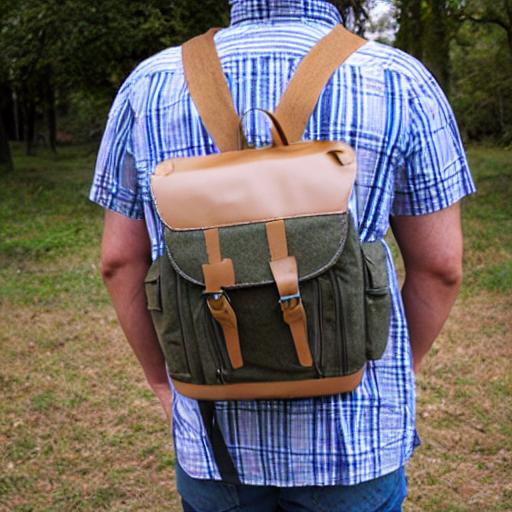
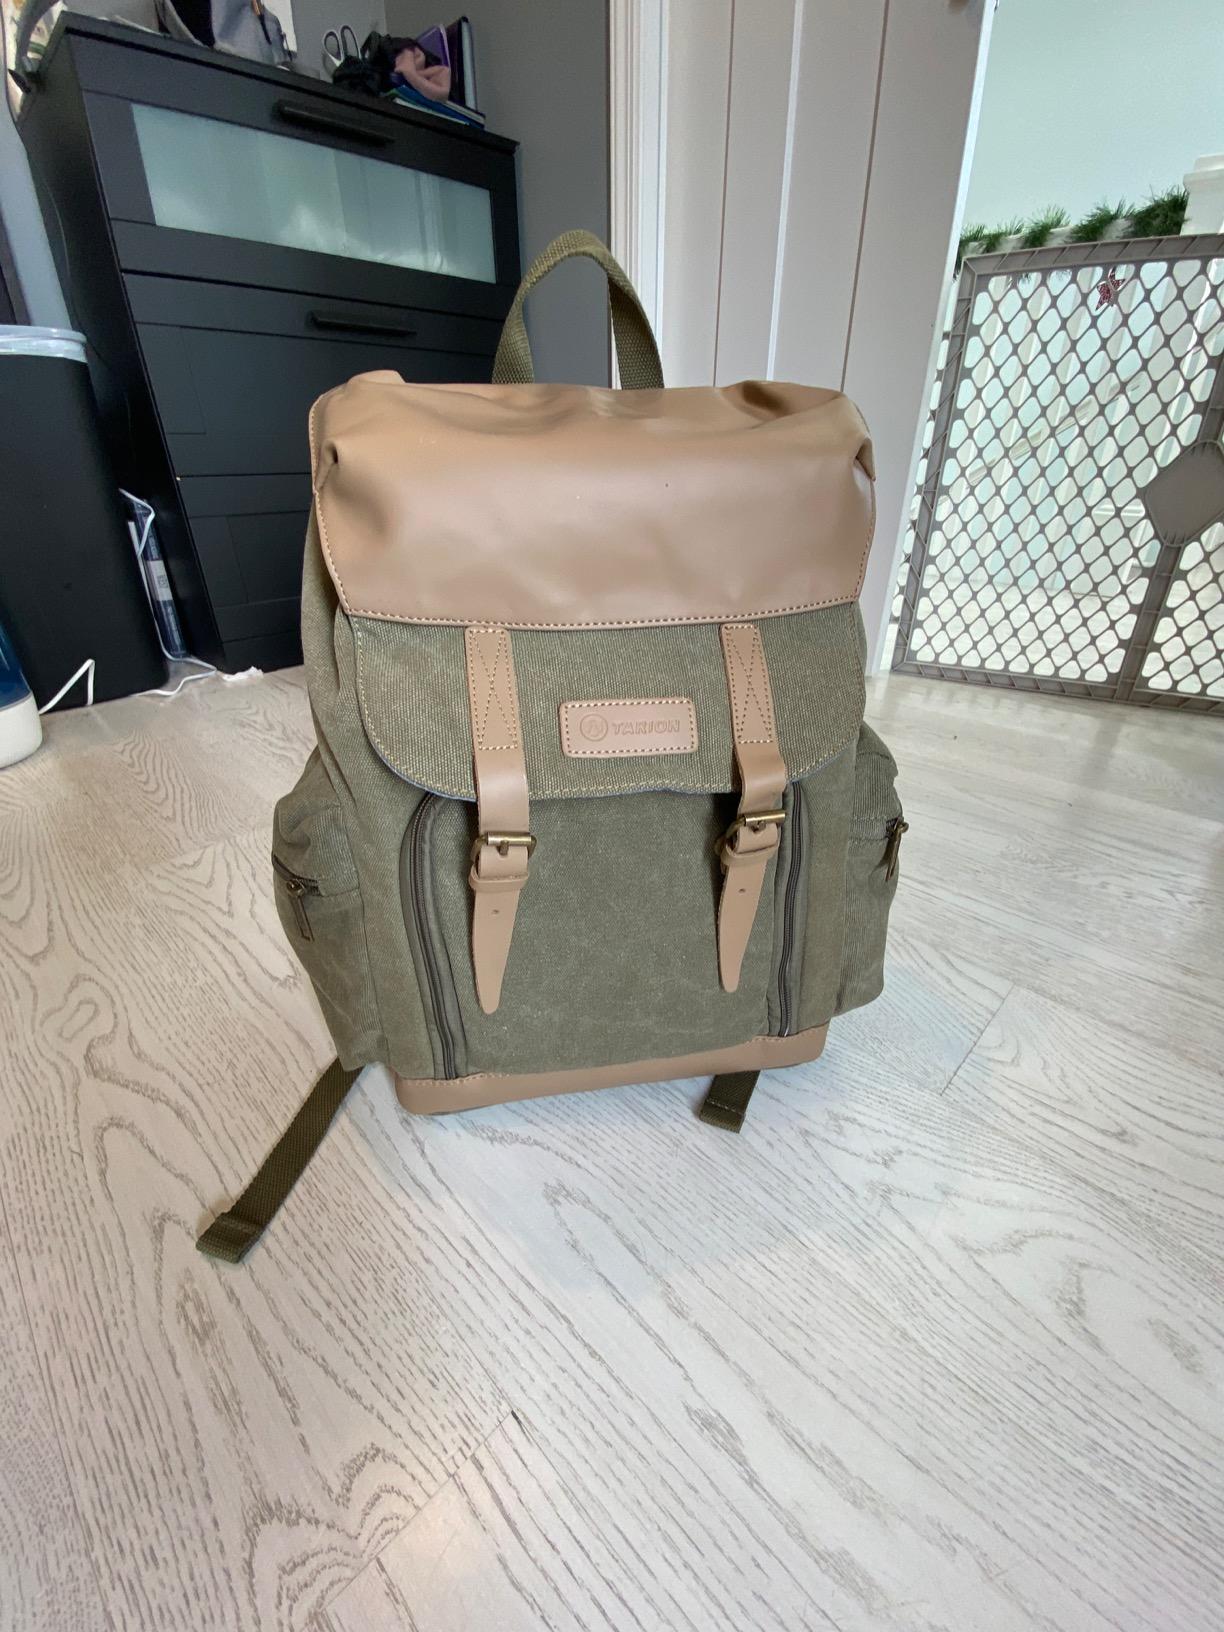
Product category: bag
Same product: no